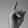
ASL letter: D